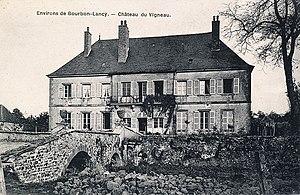
Bourbon-Lancy est une commune française située dans le département de Saône-et-Loire en région Bourgogne-Franche-Comté.
Cet article recense de manière non exhaustive les châteaux, maisons fortes, mottes castrales, situés dans le département français de Saône-et-Loire. Il est fait état des inscriptions et classements au titre des monuments historiques.
Le château du Vignault est situé sur la commune de Bourbon-Lancy en Saône-et-Loire, à flanc de pente.